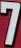
Number: 7